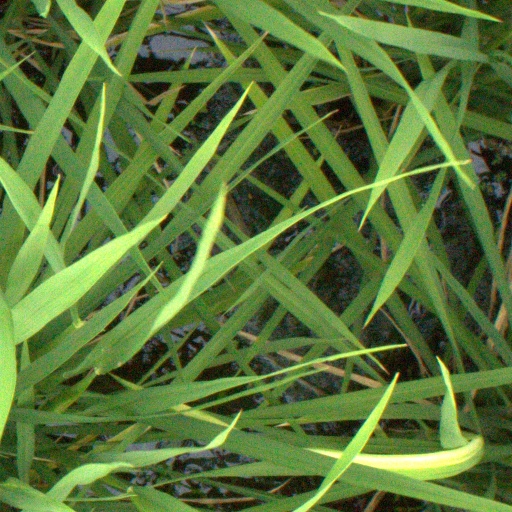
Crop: rice